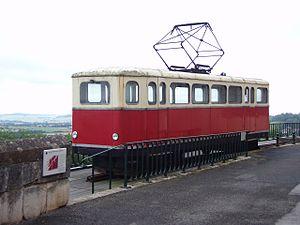
Le chemin de fer à crémaillère de Langres est la première ligne de chemin de fer à crémaillère construite en France ; elle desservait la place-forte de Langres, dans la Haute-Marne, depuis la gare des chemins de fer de l'Est située en contrebas, le long de la Marne.